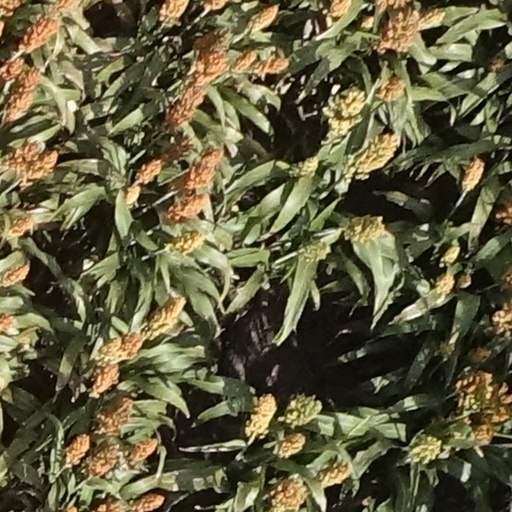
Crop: sorghum